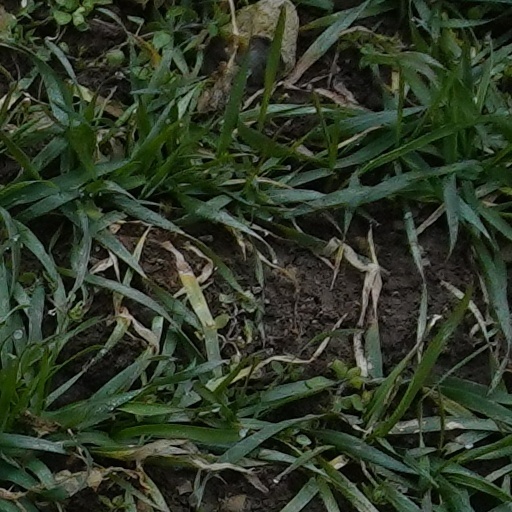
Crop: wheat